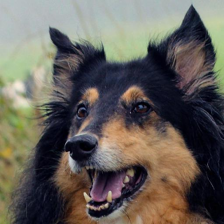
Label: animals